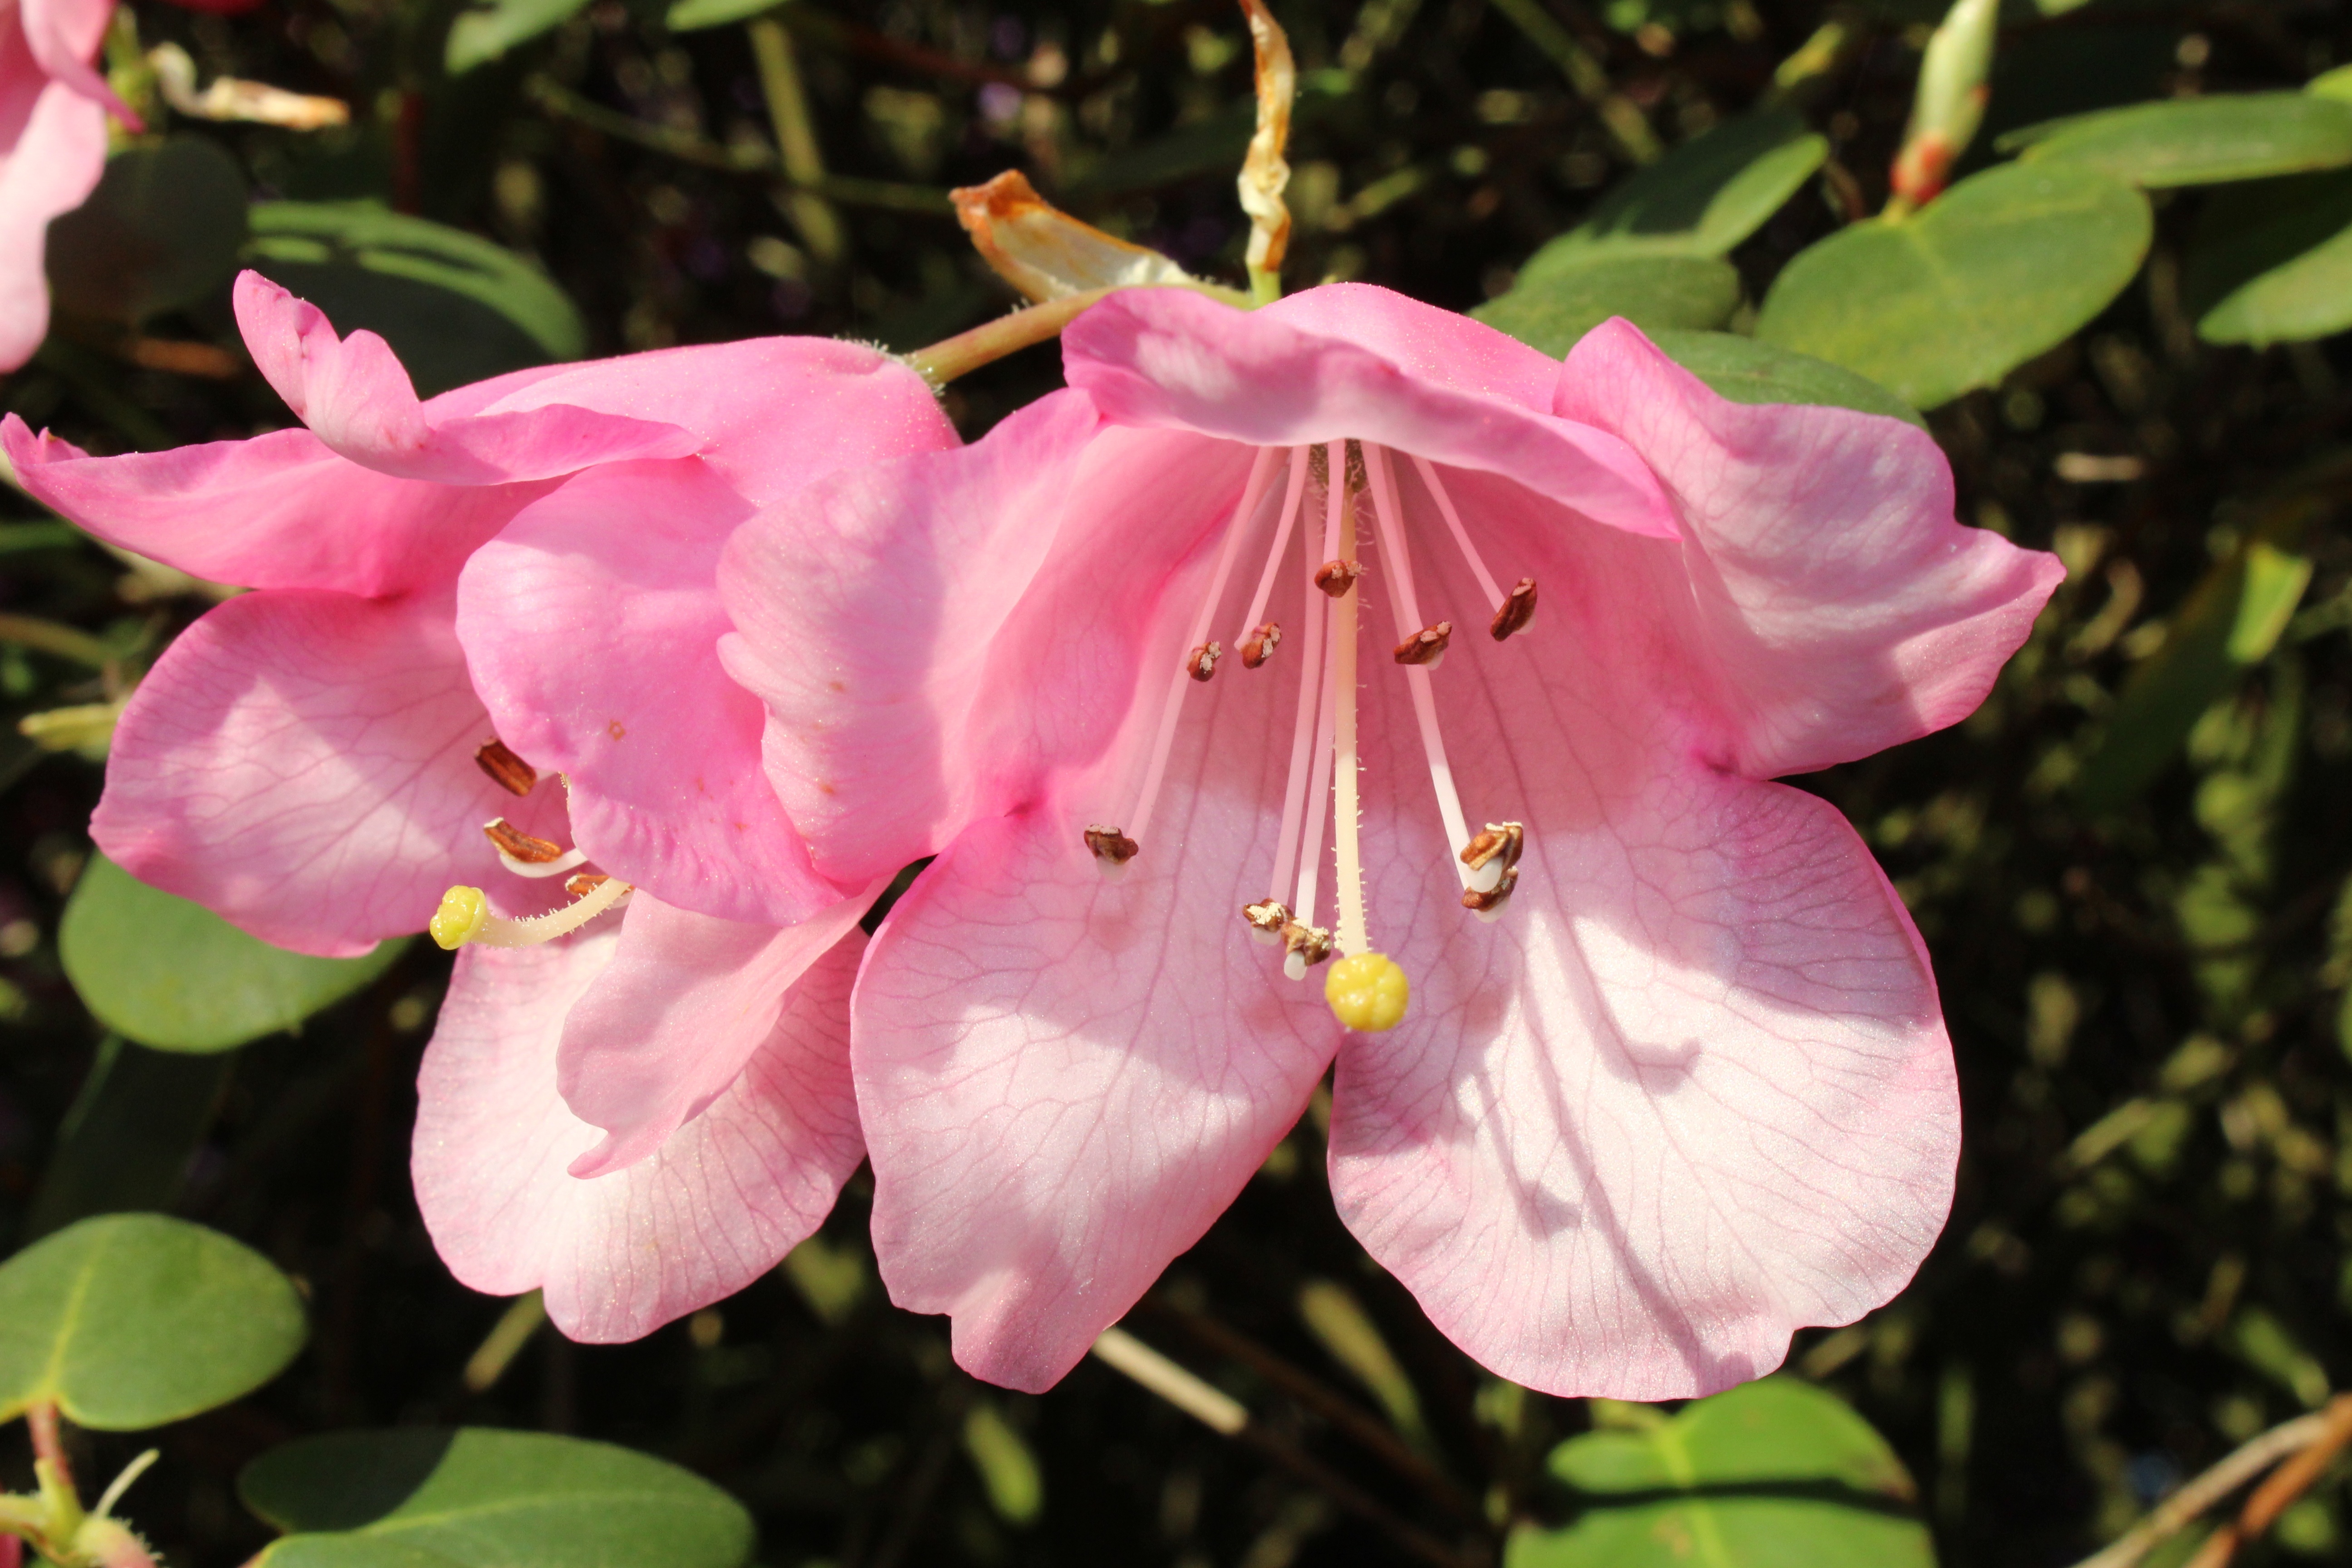
blossom, plant, flower, petal, bloom, bush, botany, pink, flora, flowers, shrub, rhododendron, macro photography, flowering plant, pink rhododendron, woody plant, land plant